Shōwa Modan

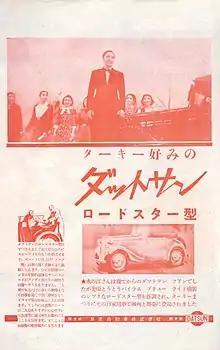
Datsun advertisement featuring Takiko Mizunoe

In addition, the lifestyle changed drastically, and from the time of the 1928 Japanese general election (which introduced universal male suffrage) onwards, it became common for some workers to abandon women's "kimono" (Japanese clothes) and "Nihongami" (Japanese hair), in favor of Western clothing, cut hair, and hats. In the cities, women were advancing in the society, and professional women such as typists, female bus conductors (known as "bus girls"), and waitresses appeared. Women in cutting-edge Western clothing came to be called "modern girls" ("moga") (there was also a male version known as "modern boy" ("mobo")).